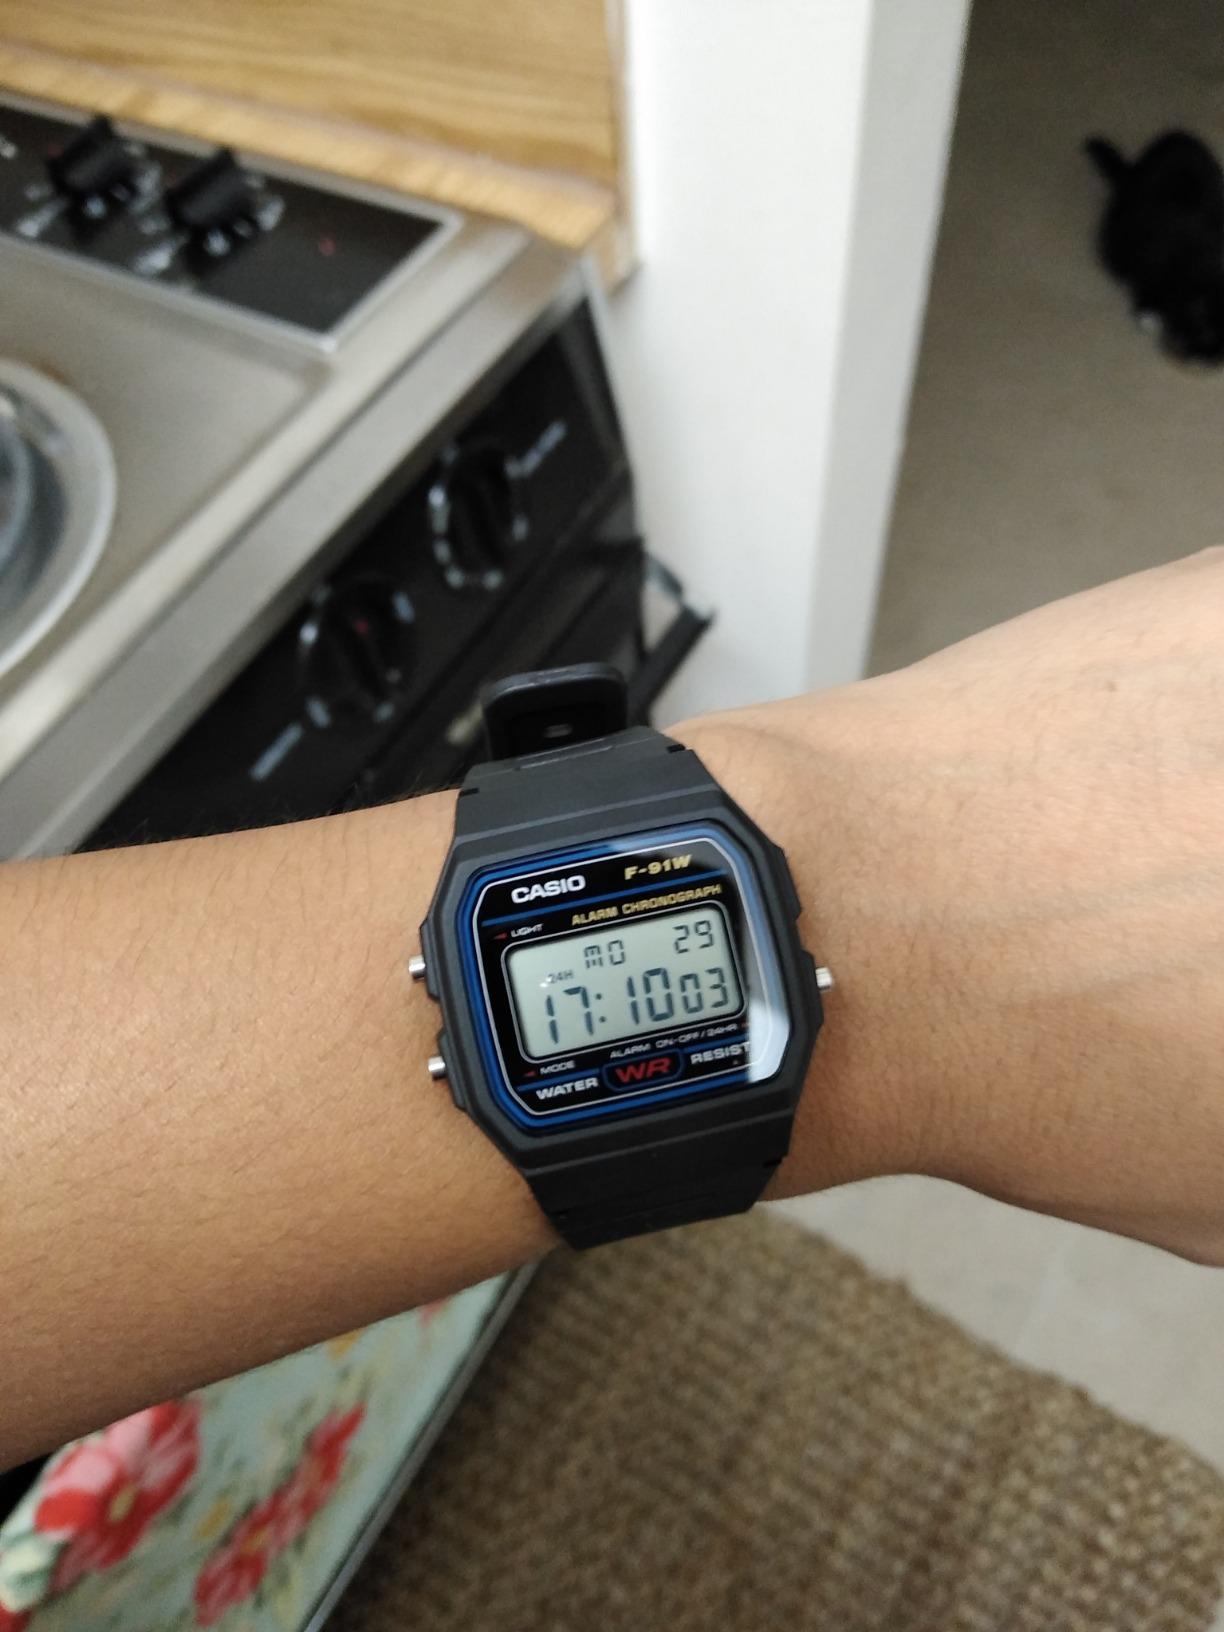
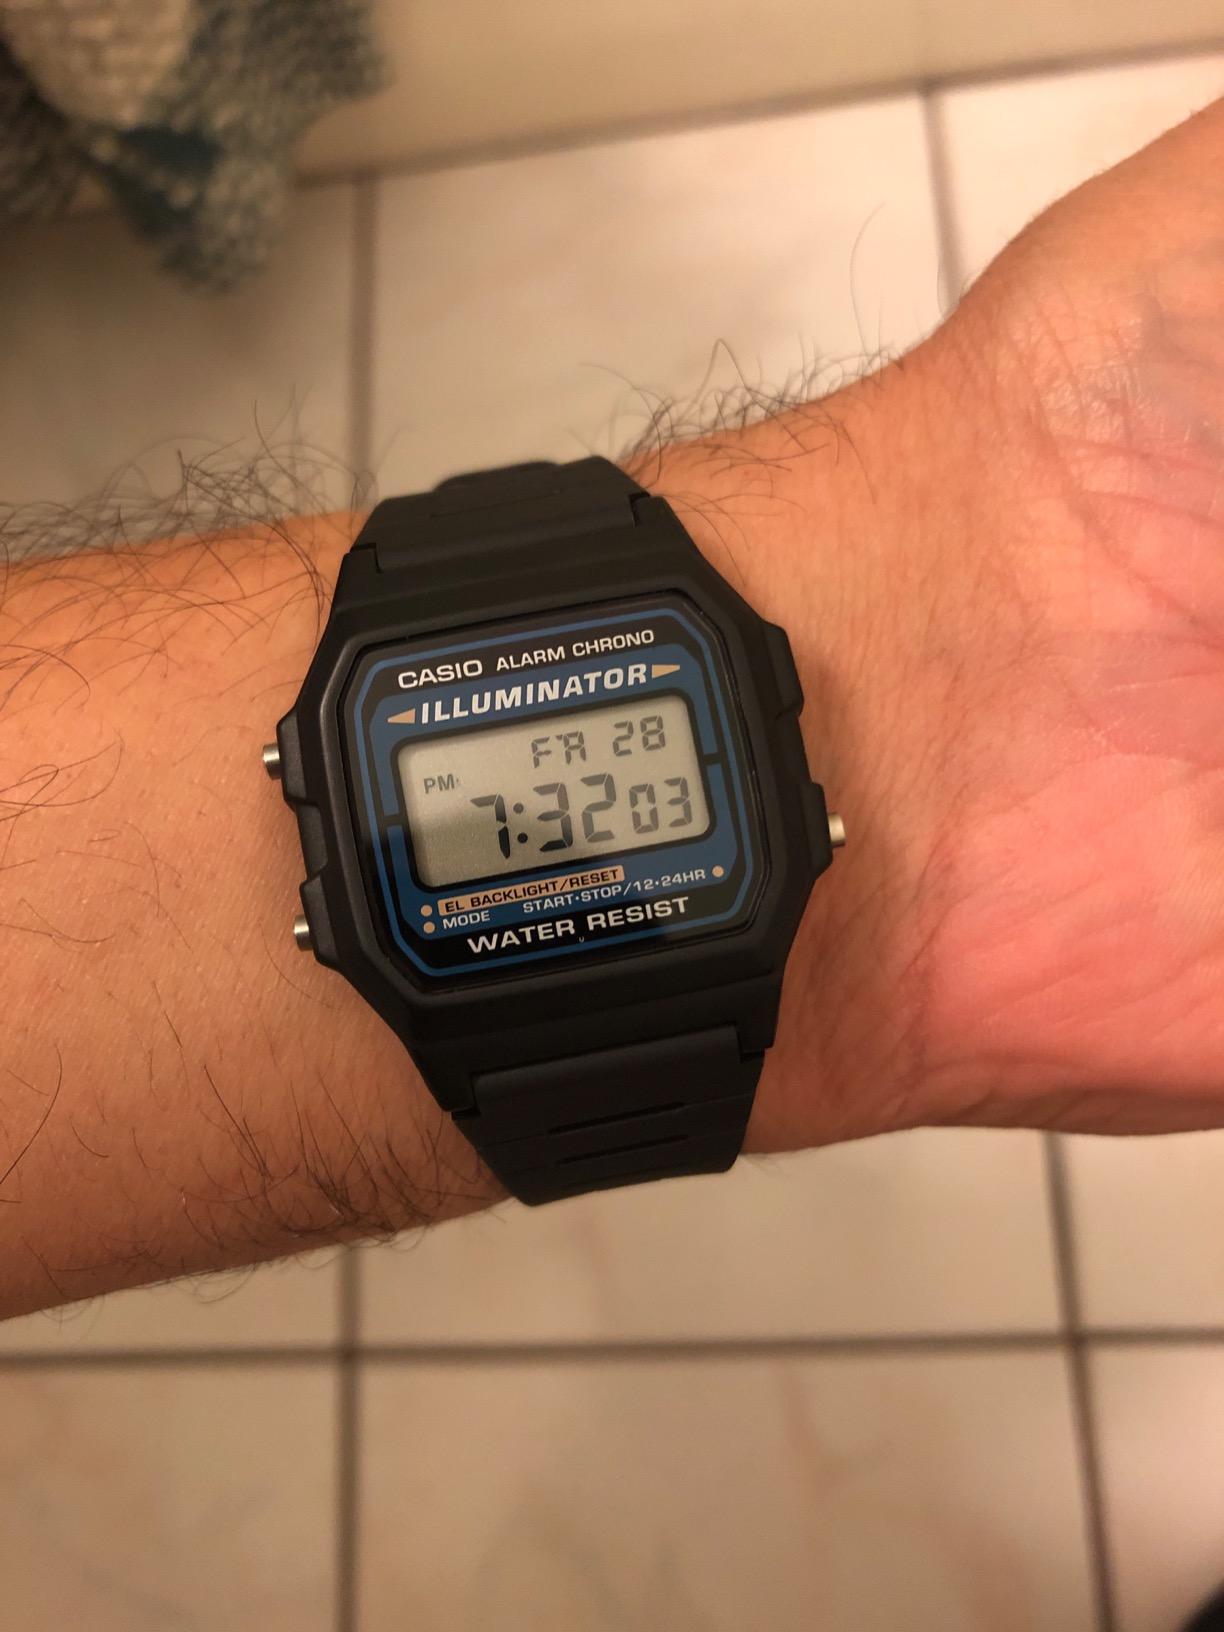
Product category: accessories_watch
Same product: no